Gurjaani Municipality

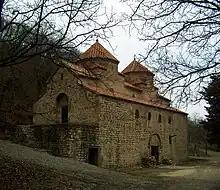
Gurjaani Kvelatsminda Church

Gurjaani Kvelatsminda Church

Gurjaani ("Gurjaanis municiṗaliṫeṫi") is an administrative-territorial unit in eastern Georgia, Kakheti region. Until 1917, the territory of Gurjaani municipality was part of Telavi Mazra of Tbilisi Governorate; since 1921 it has been included in Telavi Mazra; Since 1930, it has been an independent district in Kakheti region, then it became a separate district. It has been a municipality since 2006.